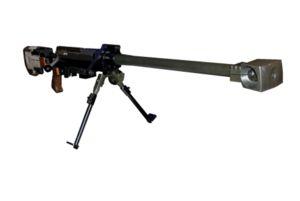
Le frein de bouche est un dispositif situé à l'extrémité ou « bouche » du canon d'une arme à feu. Son rôle est de favoriser la diffusion des gaz de propulsion pour diminuer les effets du recul et le relèvement de l'arme en cas de tir rapide. Les freins de bouche sont utilisés sur les armes de guerre et sur certaines pièces d'artillerie de gros calibre. Ils sont également particulièrement intéressants pour le tir sportif de vitesse où l'immobilité de l'arme est déterminante.
L’Hécate II est un fusil de précision à verrou en calibre 12,7 mm conçu par Gilles Payen, fabriqué et distribué par la firme française PGM Précision.